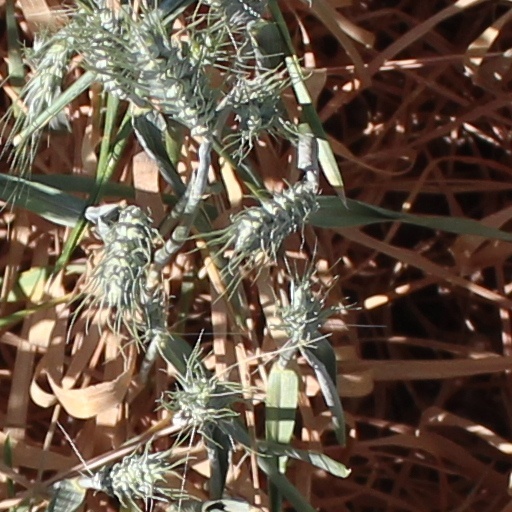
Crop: wheat